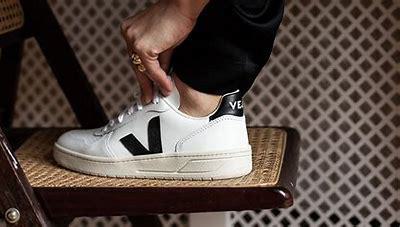
Brand: Veja
Model: 100